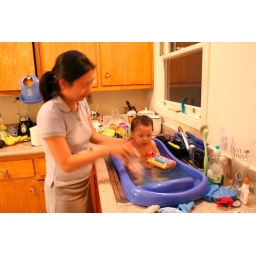
Bathtime in the kitchen sink